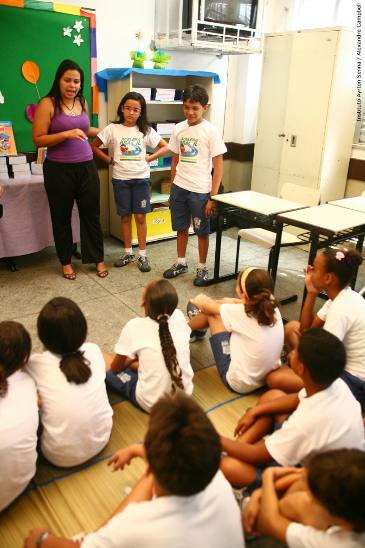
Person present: Yes